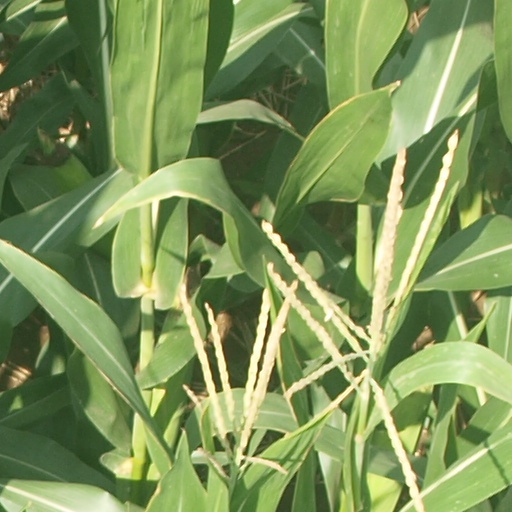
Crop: maize; corn